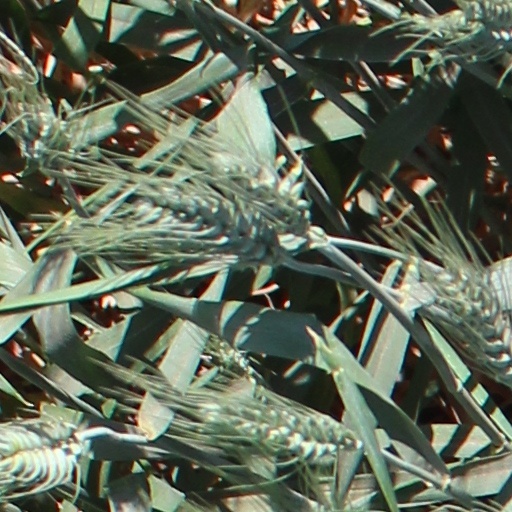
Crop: wheat